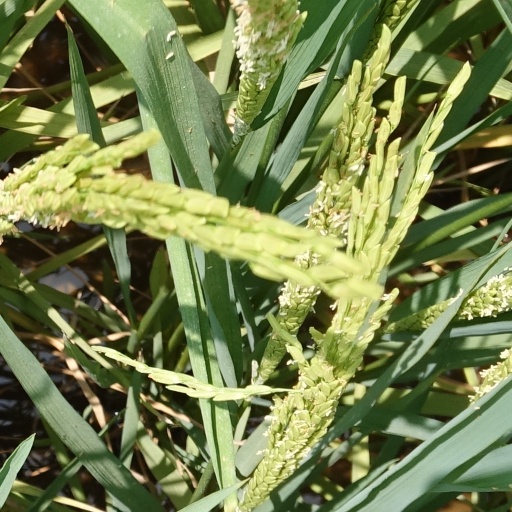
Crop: rice